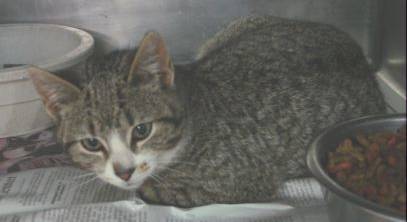
Label: cat